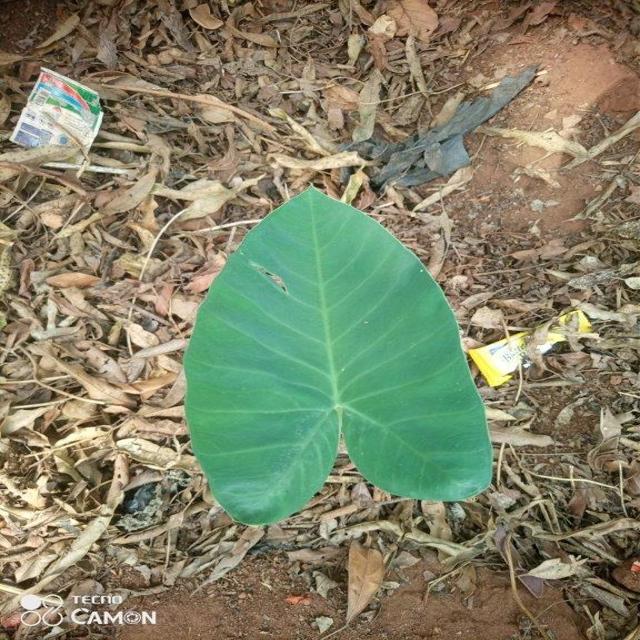
Label: Healthy